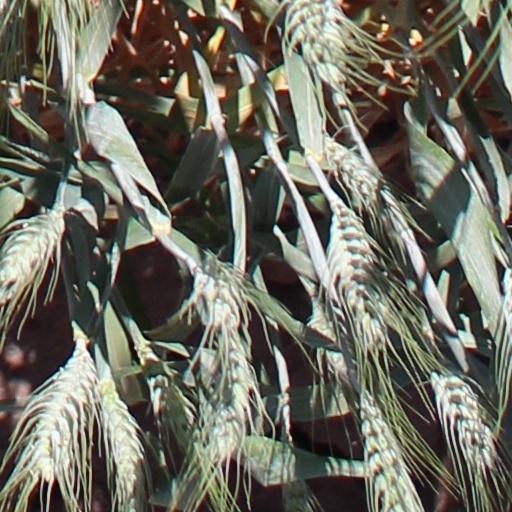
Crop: wheat